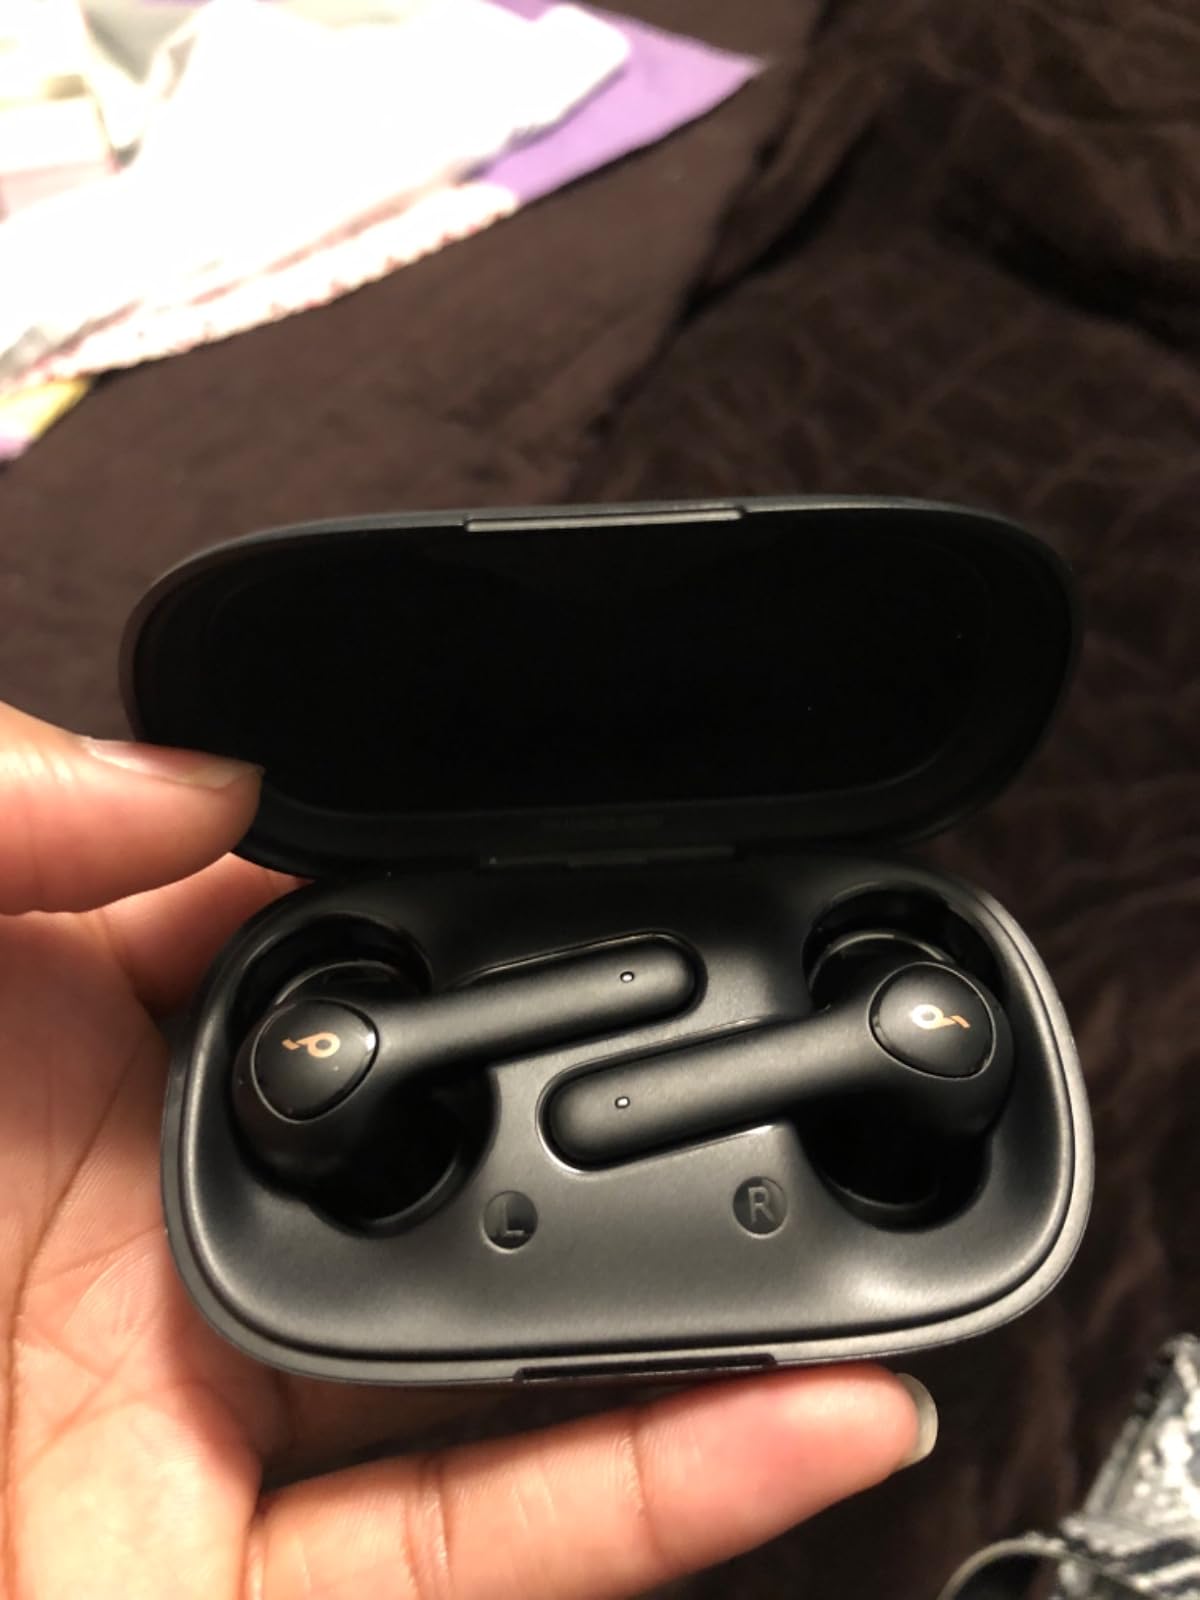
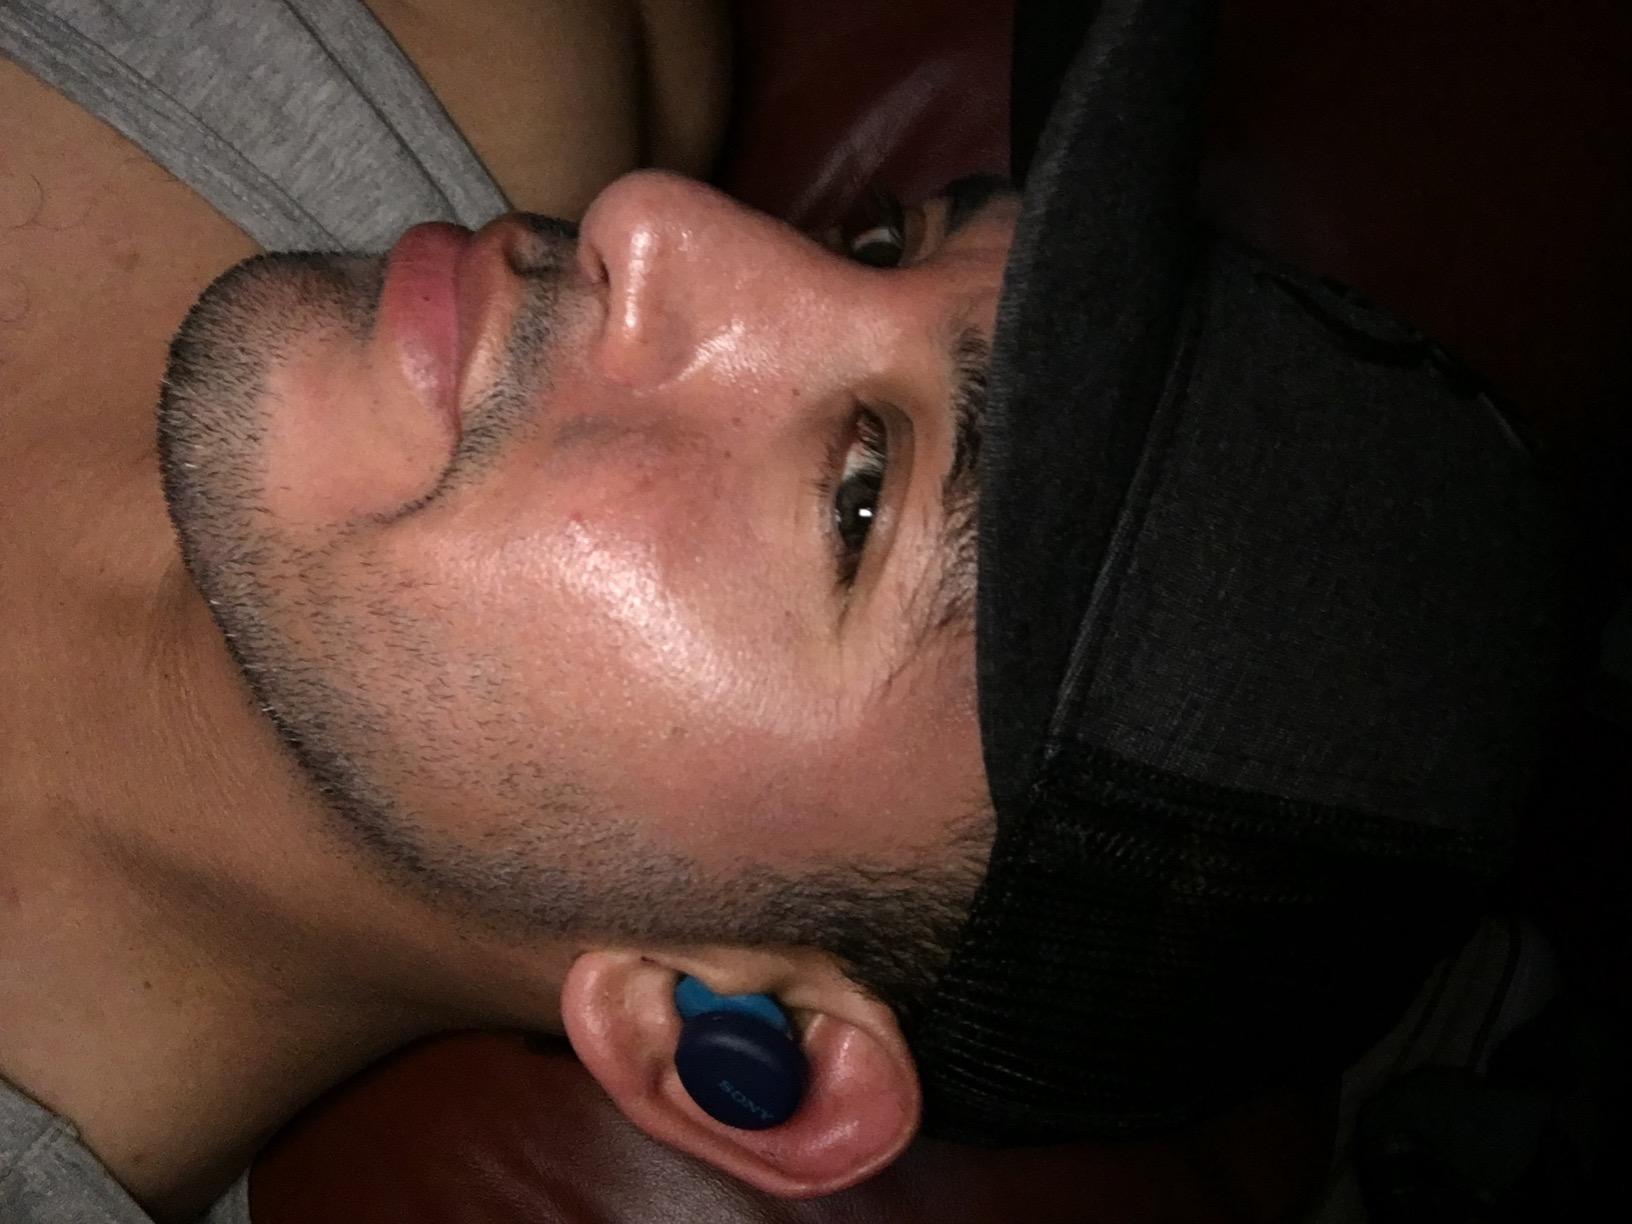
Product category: earbuds
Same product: no